Bi-articulated bus

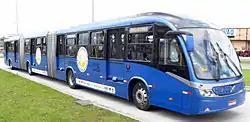
Curitiba Neobus bodied bi-articulated Volvo B12M running with 100% biofuel. At 28 metres, it is one of the world's longest buses. Each section features train-like doors for rapid exchange of people.

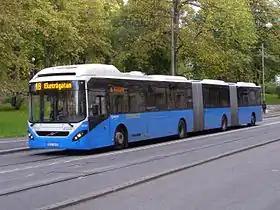
Gothenburg - Bi-articulated Volvo bus

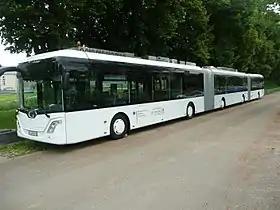
An AutoTram Extra Grand

A bi-articulated bus or double-articulated bus and sometimes train-bus, tram-bus, trackless tram or double bendy bus is a type of high-capacity articulated bus with an extra axle and a second articulation joint, as well as extended length. Bi-articulated buses tend to be employed in high-frequency core routes or bus rapid transit schemes rather than in conventional bus routes.